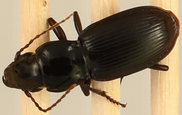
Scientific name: Pterostichus acutipes acutipes
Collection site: Great Smoky Mountains National Park NEON (GRSM), plot GRSM_012